Mademoiselle Yulia

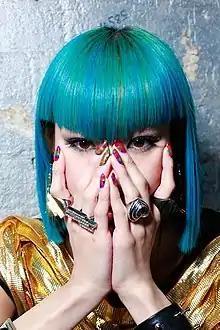

(born in Tokyo, stylized as MADEMOISELLE YULIA) is a Japanese DJ and musician, associated with Tokyo electro scene. She debuted in 2008 as a DJ, and in 2011 as a singer, with her debut album "Mademoworld".